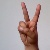
The image shows a hand gesture representing the letter 'V' in Indian Sign Language.